Dario Hunt

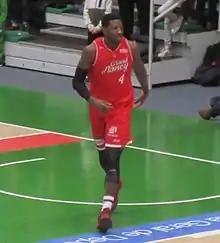
Hunt with Nancy in 2017

Dario Nathan Henry Hunt (born May 2, 1989) is an American professional basketball player. He played four years of college basketball for Nevada, where he was a three-time WAC All-Defensive Team member and a two-time second-team All-WAC honoree. Hunt's professional career has been spent mostly in Europe, with stints in Ukraine, Austria, Italy, France, and Belgium. He has also played in the NBA Development League and had a stint in Australia.